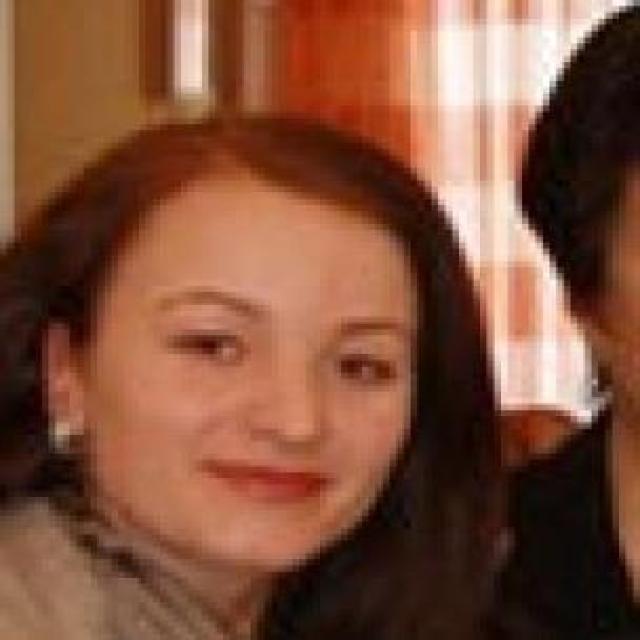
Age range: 21-44